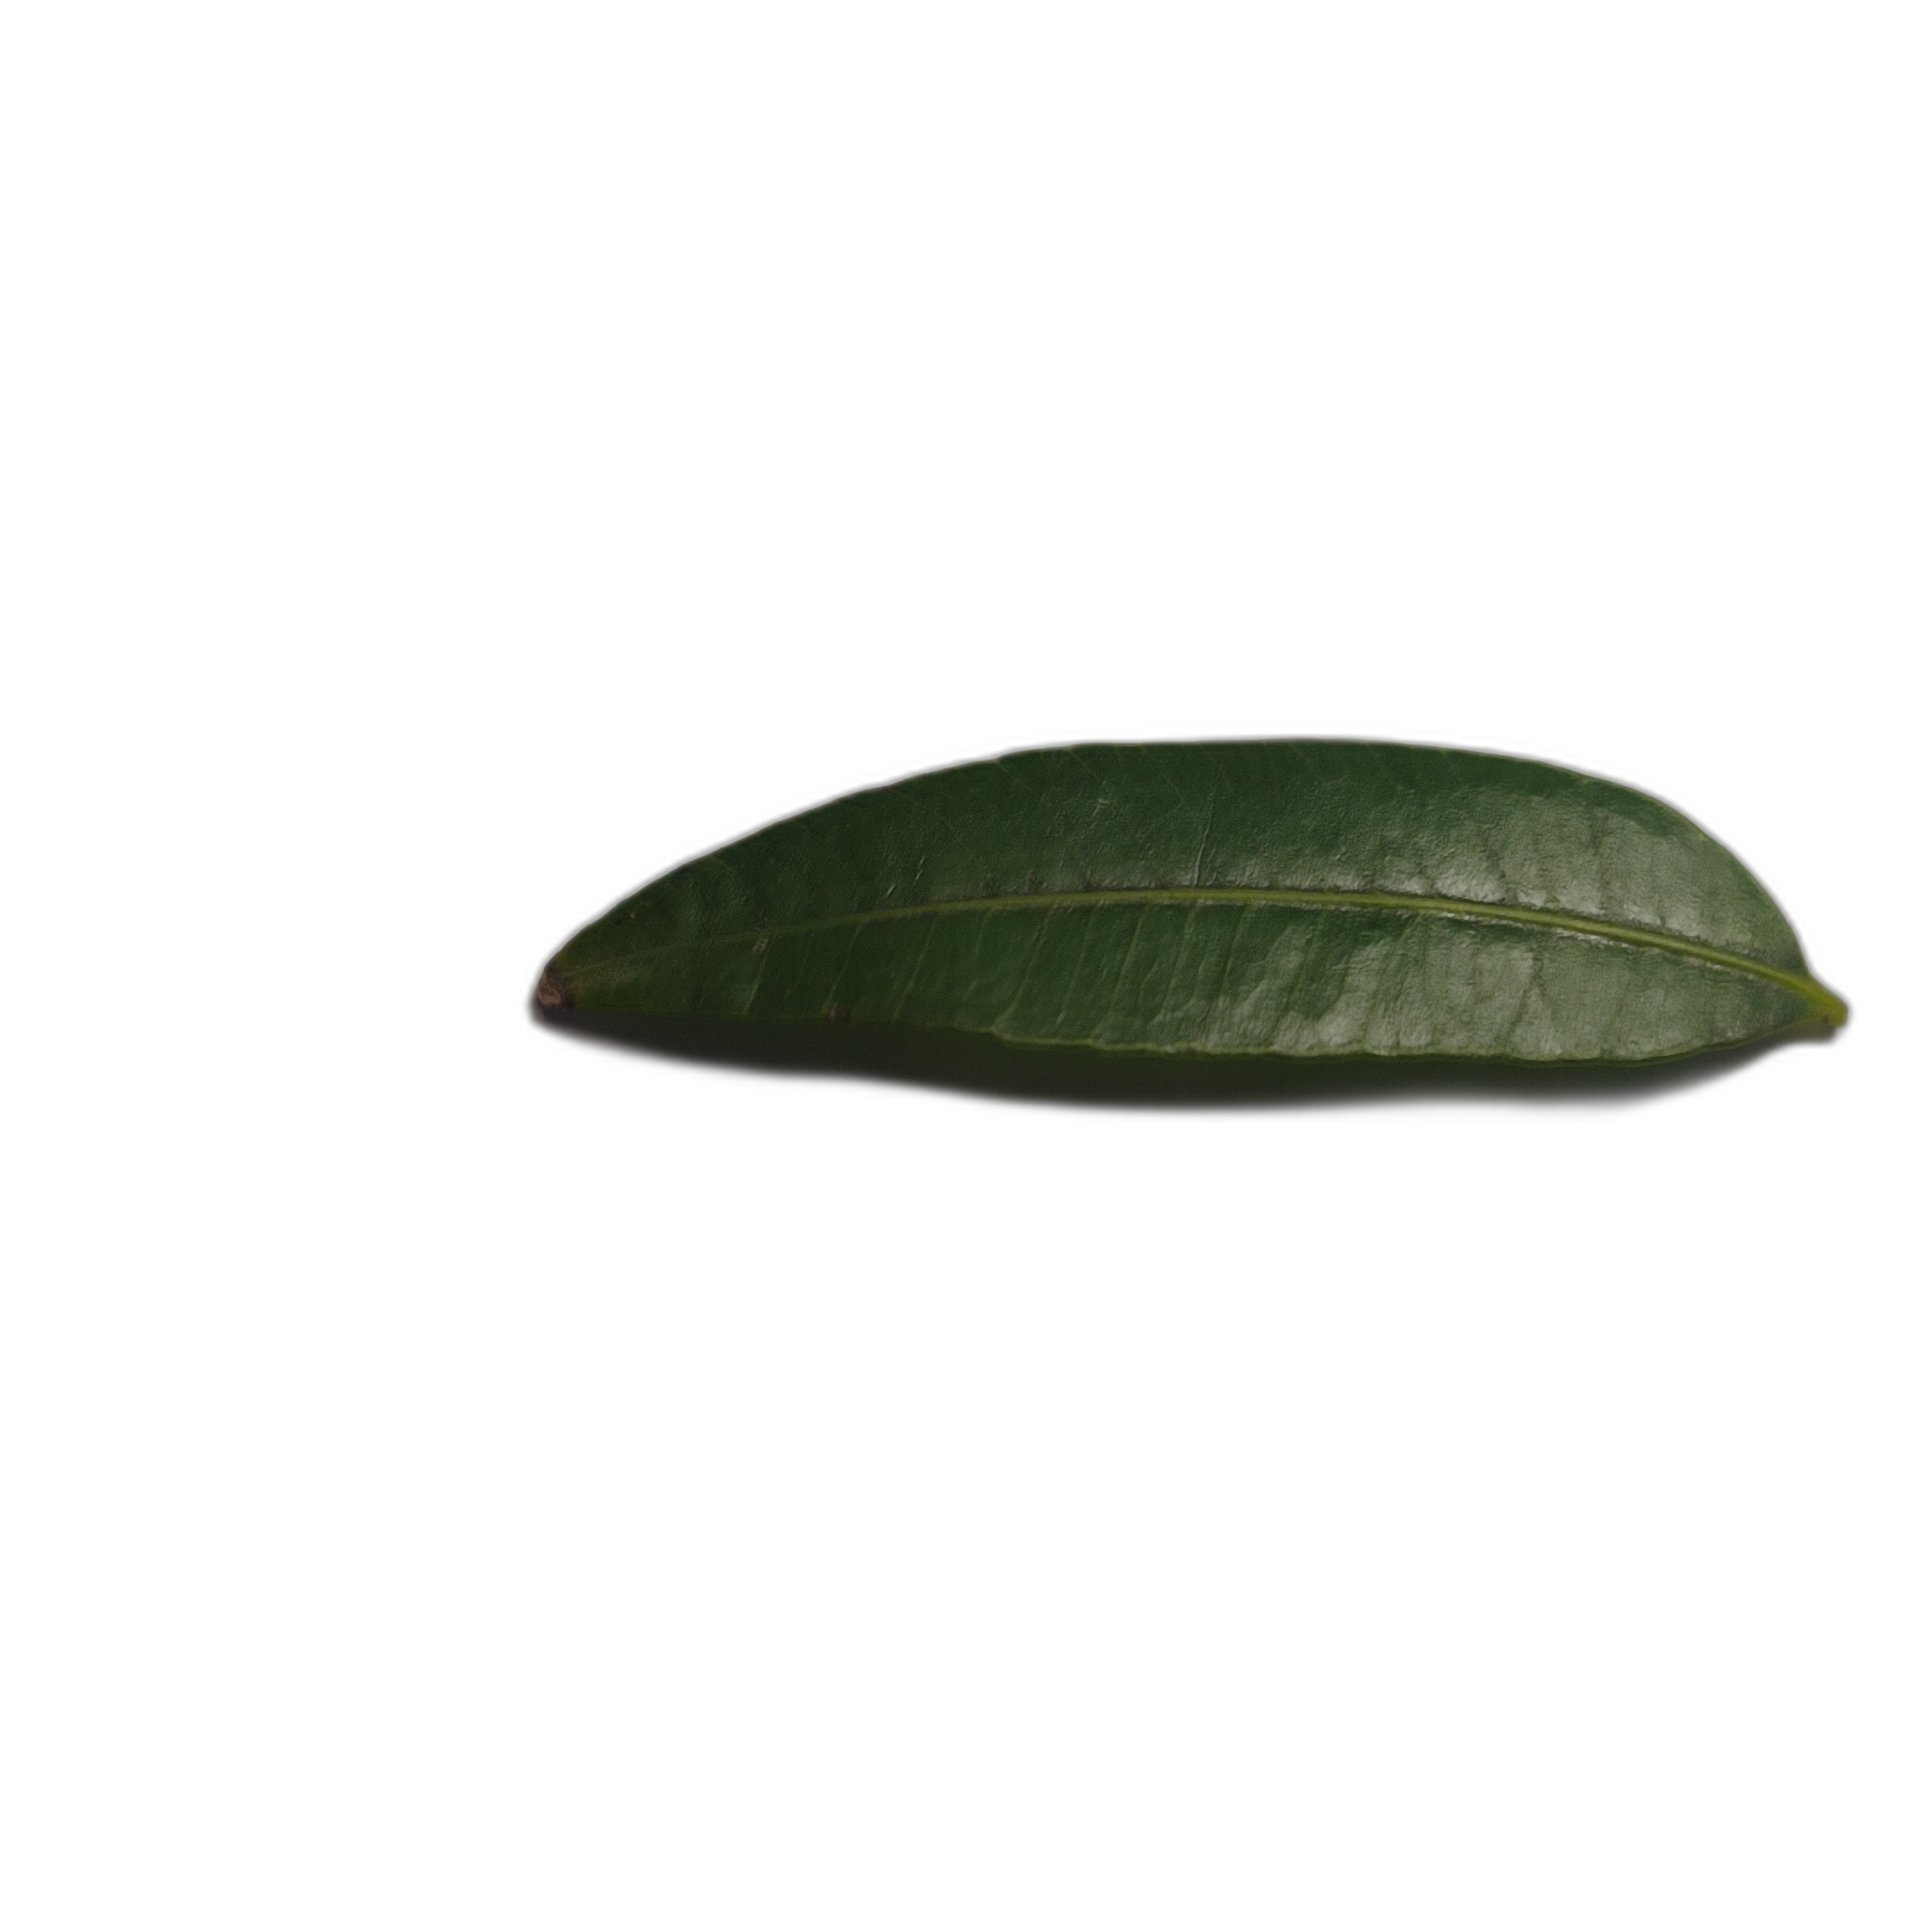
Label: healthy